Zebulon Pike

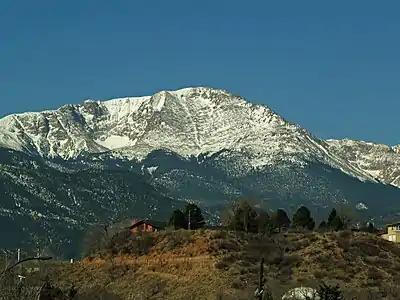
Pikes Peak, central Colorado

After Lieutenant Pike returned from this first expedition, General Wilkinson almost immediately ordered him to mount a second expedition, this time to the Southwest to explore, map, and find the headwaters of the Arkansas River and parallel Red River of the South upstream from the lower Mississippi River. Additional objectives of this exploratory expedition into the southwestern part of the new Louisiana Territory were to evaluate natural resources and establish friendly relations with Native Americans. It is commonly said that his expedition was an innocent exploration of the West, but that is not the case. This was a mission to prepare for a possible American invasion of the neighboring Royal Spanish provinces of New Mexico and Texas over the disputed southwest border from France's sale of the Louisiana Purchase of 1803. Beginning July 15, 1806, Pike led what became known as the "Pike Expedition".